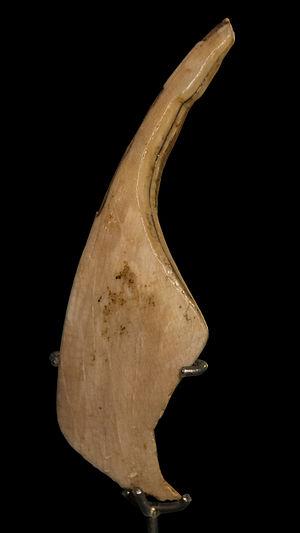
La Vénus de Vogelherd est une figurine de Vénus paléolithique découverte dans la Grotte de Vogelherd, près de la ville de Niederstotzingen, dans le Bade-Wurtemberg, en Allemagne.
La grotte de Vogelherd, formée de roches karstiques, est localisée près de la ville de Niederstotzingen au sein de la vallée de la Lone dans le Land du Bade-Wurtemberg, en Allemagne.
Les Grottes et art de la période glaciaire dans le Jura souabe sont un ensemble de sites et d'artéfacts archéologiques inscrits au patrimoine mondial de l'humanité par l'UNESCO en 2017.